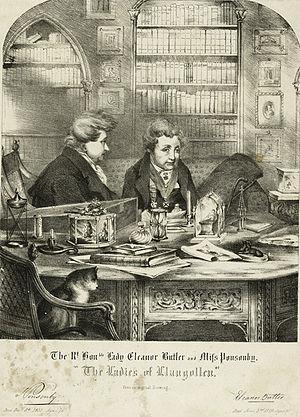
Les dames de Llangollen sont deux femmes anglo-irlandaises dont la relation a scandalisé et fasciné leurs contemporains. Elles représentent depuis un exemple d'amitié passionnée dans l'histoire, et pour certains, de saphisme.